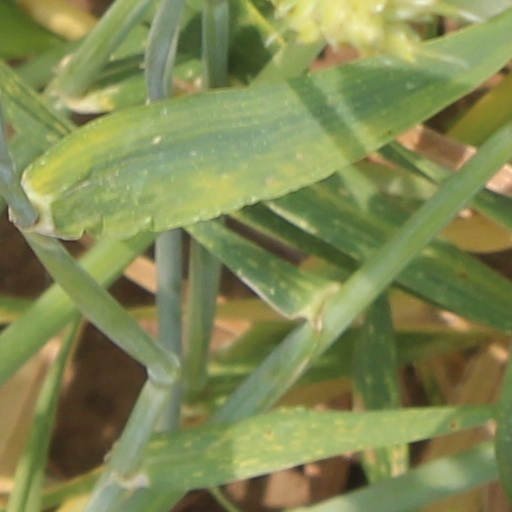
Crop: wheat